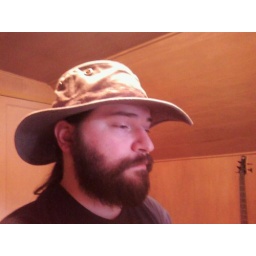
self-portrait, complete with hat and un-played bass guitar in the background. dig the funky wood paneling in my attic!